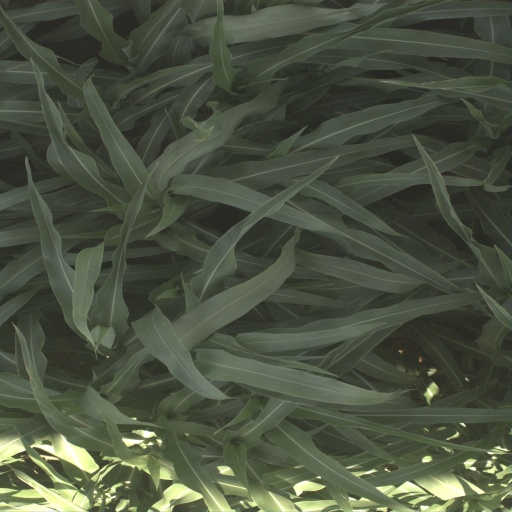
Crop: sorghum